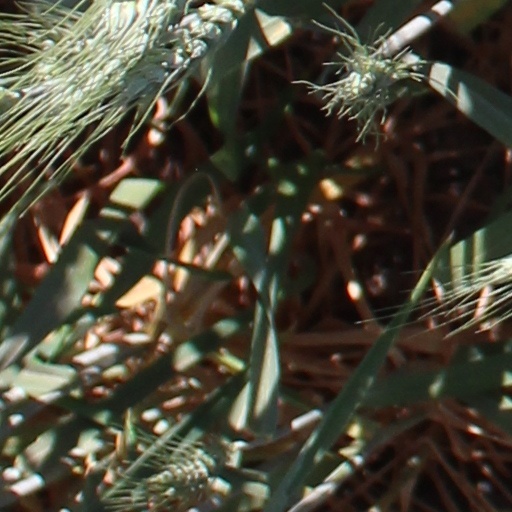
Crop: wheat